Age of Discovery

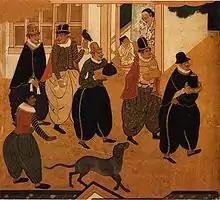
Portuguese "Nanbanjin" arriving at Japan much to the surprise of locals, detail from a Nanban panel of the Kanō school, 1593–1600

On 5 June 1594, Dutch cartographer Willem Barentsz departed from Texel in a fleet of three ships to enter the Kara Sea, with the hopes of finding the Northeast Passage above Siberia. At Williams Island the crew encountered a polar bear for the first time. They managed to bring it on board, but the bear rampaged and was killed. Barentsz reached the west coast of Novaya Zemlya and followed it northward, before being forced to turn back in the face of large icebergs.